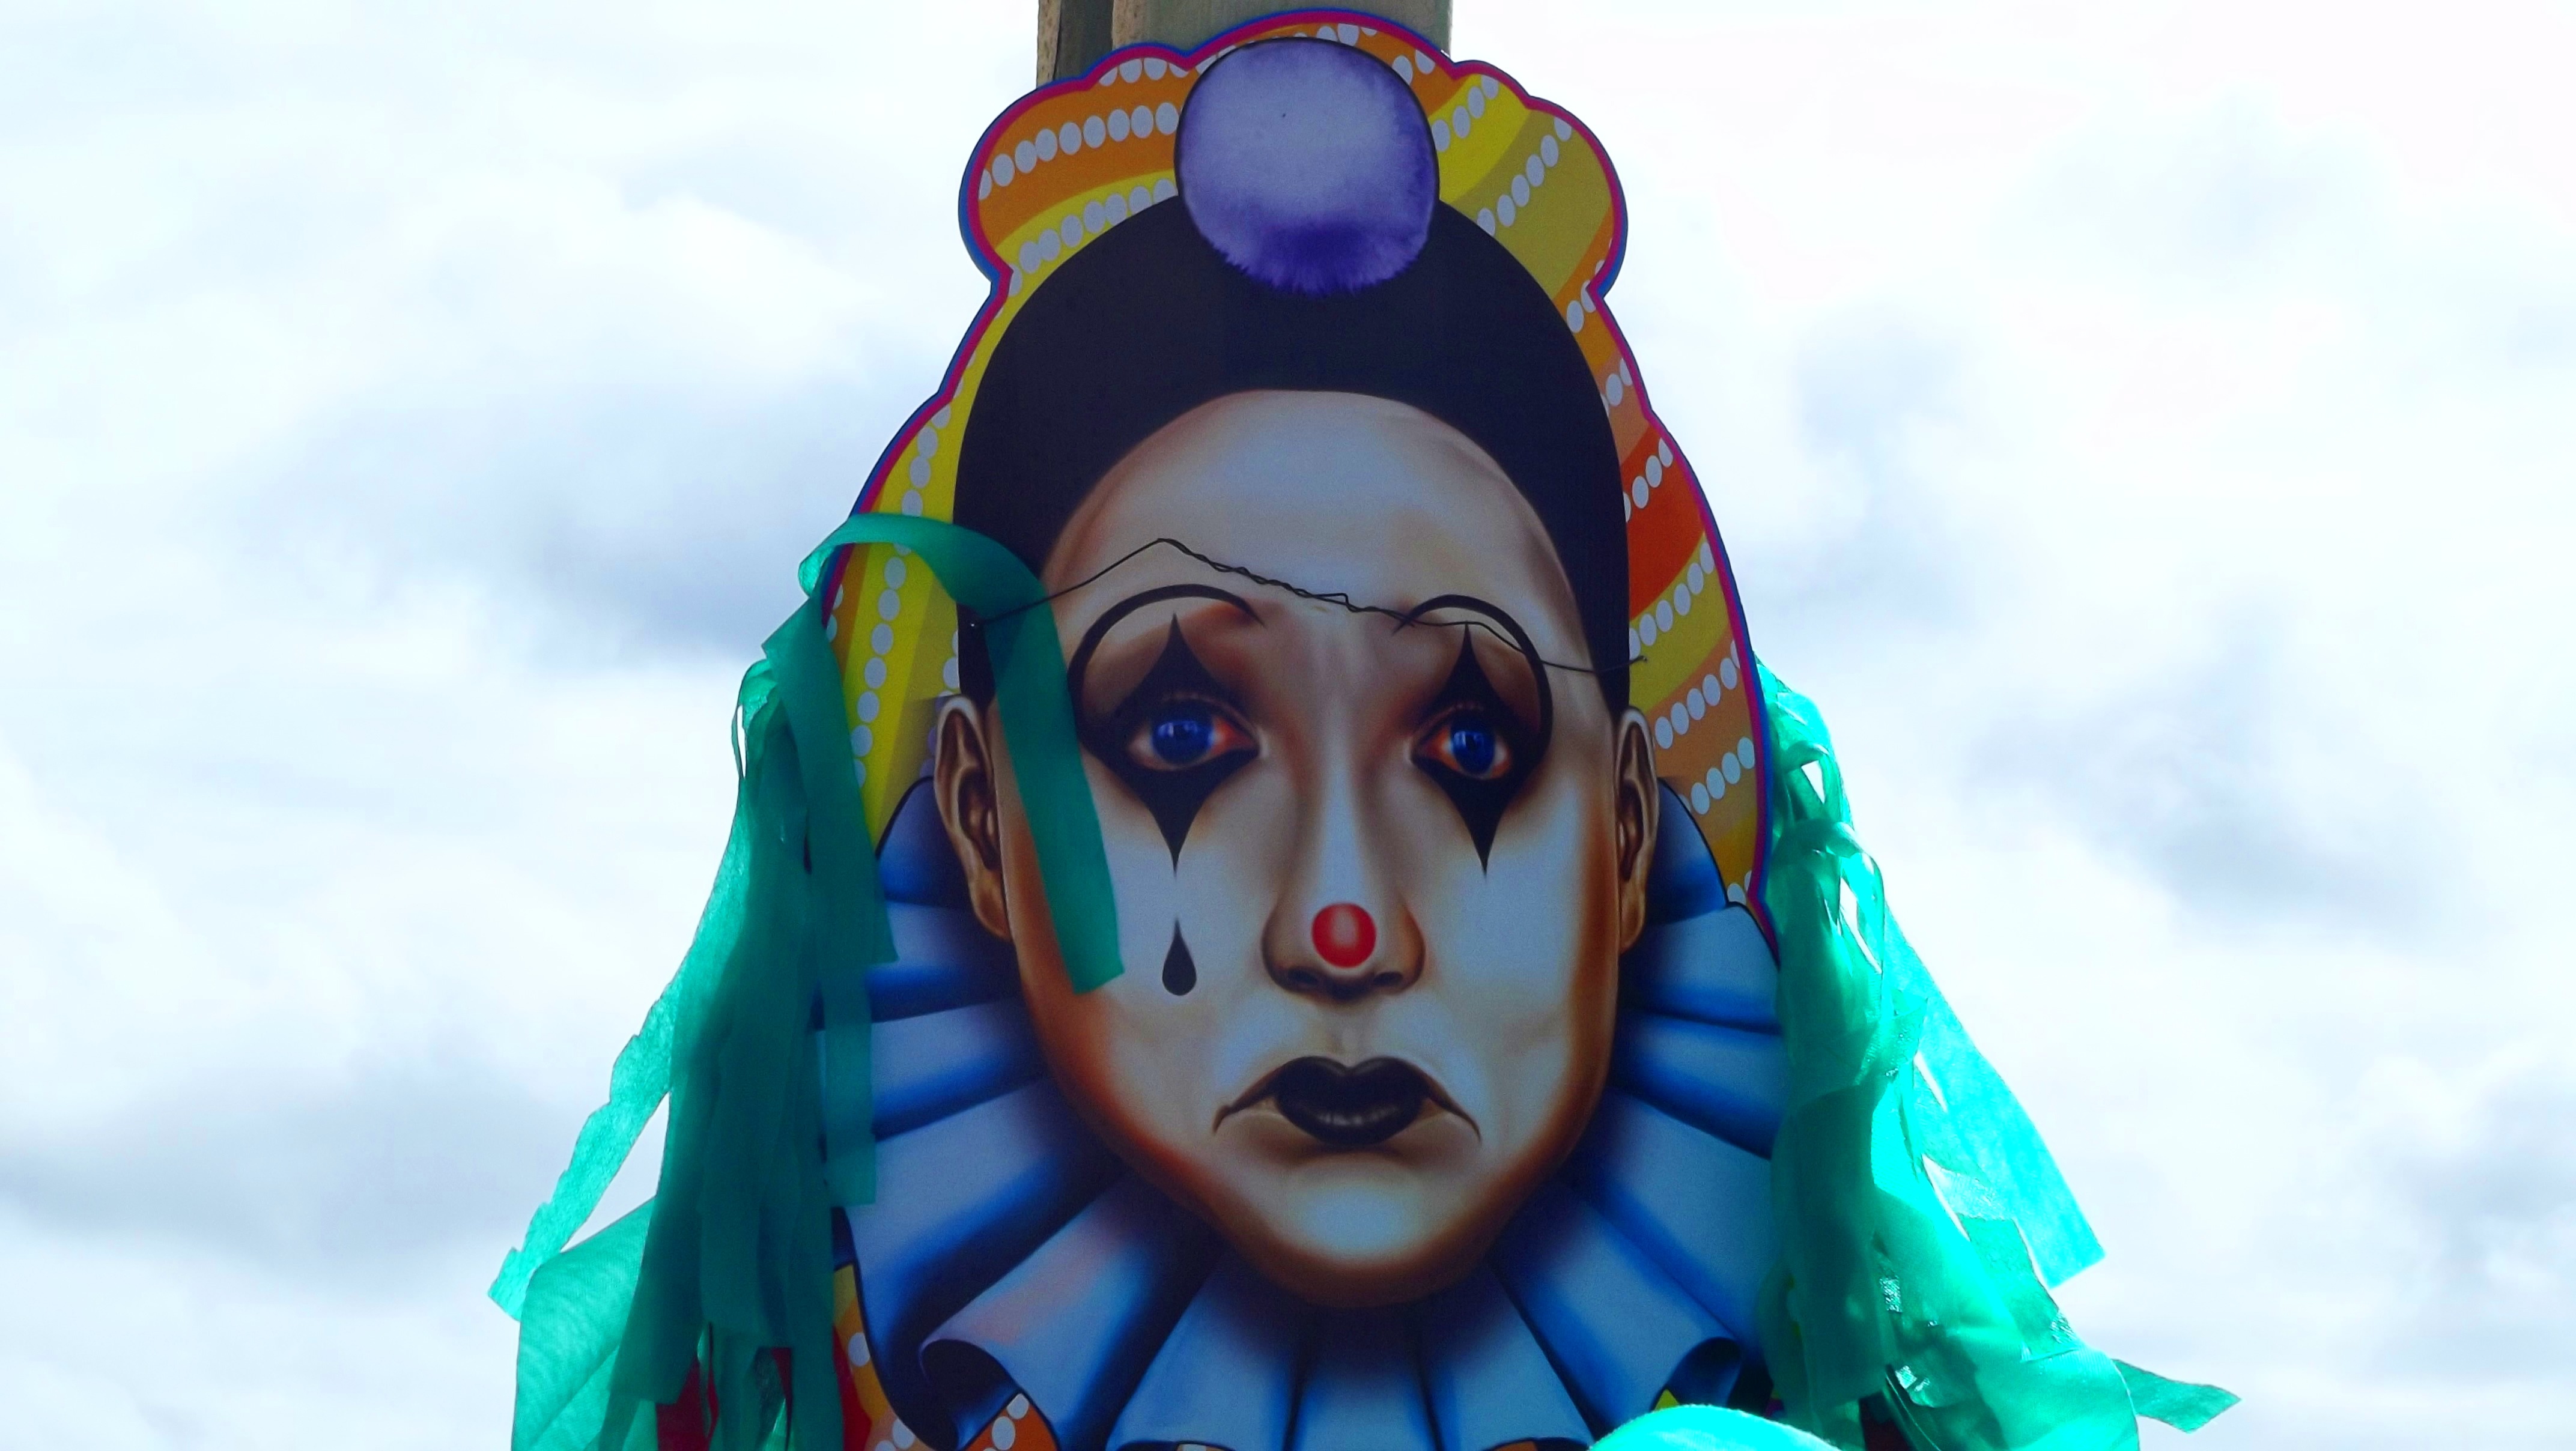
carnival, color, blue, face, festival, fun, head, expression, masks, emotion, pierrot, avatar